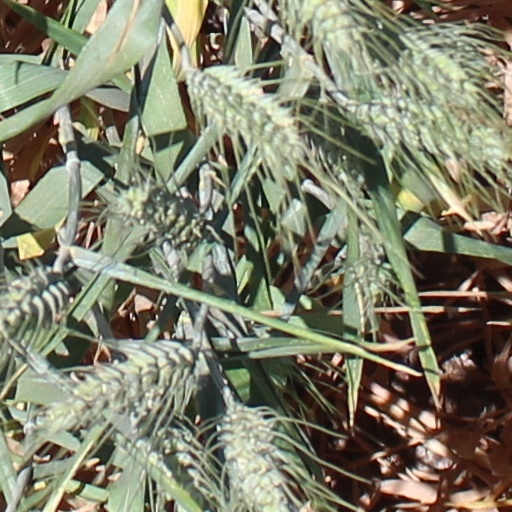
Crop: wheat